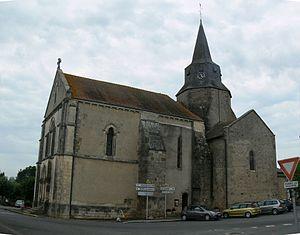
Église Saint-Maurice de Lathus-Saint-Rémy
Cet article recense une partie des monuments historiques de la Vienne, en France.
L'église Saint-Maurice est une église catholique située à Lathus-Saint-Rémy, en France.